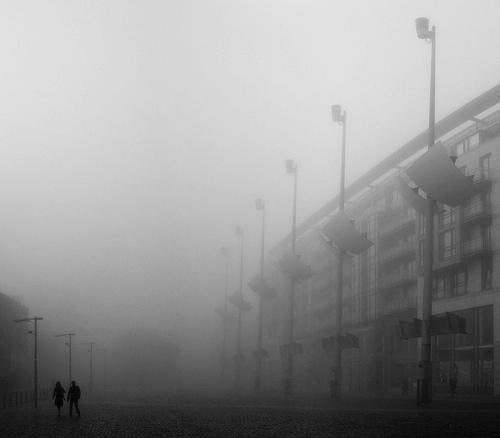
Weather: foggy or hazy